Andy Griffith

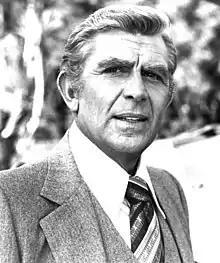
Andy Griffith in 1984

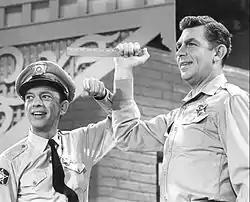
Don Knotts (l) and Andy Griffith (r) on the set of "The Andy Griffith-Don Knotts-Jim Nabors Hour" variety special (aired on October 7, 1965)

For most of the 1970s, Griffith starred or appeared in many television films, including "The Strangers in 7A" (1972), "Go Ask Alice" (1973), "Winter Kill" (1974) and "Pray for the Wildcats" (1974), which marked his first villainous role since "A Face in the Crowd". Griffith appeared again as a villain in "Savages" (1974), a television film based on the novel "Deathwatch" (1972) by Robb White. He appeared as The Father in a 1976 PBS television adaptation, directed by Stacy Keach, of Luigi Pirandello's "Six Characters in Search of an Author". Griffith received his only Primetime Emmy Award nomination as Outstanding Supporting Actor – Miniseries or a Movie for his role as the father of a murder victim in the television film "Murder in Texas" (1981) and won further acclaim for his role as a homicidal villain in the television film "Murder in Coweta County" (1983), co-starring music legend Johnny Cash as the sheriff. He also appeared in several television miniseries, including the television version of "From Here to Eternity" (1979), "" (1979), "Centennial" (1978), and "" (1977)—inspired by the Watergate scandal—playing a former president loosely based on Lyndon B. Johnson.